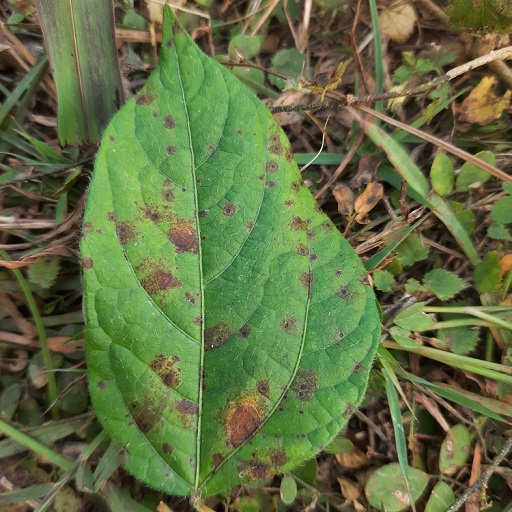
Label: Anthracnose